Dance pad

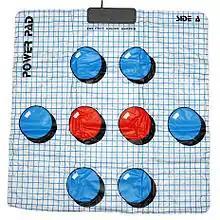
The 1987 Power Pad is a classic example of the soft pad.

"Soft" pads are thin and made of plastic. They generally cost $10–$20 USD. They are good for beginners to dance games or casual use, but they have a tendency to move around and wrinkle up during gameplay (unless "modded", such as by gluing or taping them to the top of a piece of plywood or the bottom of a transparent office chair mat). They are not usually durable and may wear out easily, but for light use they are quite suitable. Manufacturers of soft pads include Konami, BNSUSA, RedOctane, Intec, Mad Catz (Beat Pad), MyMyBox, Naki International, and Nintendo (Action Pad). OEM manufacturers include Topway (manufacturer of RedOctane pads), Futime, and many others.